Gudbrandsdalen

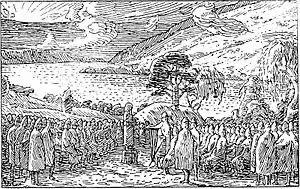
Depiction of King Olaf II speaking to peasants at the thing, Hundorp. Halfdan Egedius, 1899.

The name "Gudbrandsdalen" means 'the valley/dale of Gudbrand'. "Gudbrand" (Old Norse "Guðbrandr") is an old male name compounded of "guð", 'god' and "brandr", 'sword'. The name may be derived from a chief ("hersir") called Gudbrand. According Icelandic historian and poet Snorri Sturluson, the district was also referred to as "i Dalom" ("in the valleys") because of the many valleys. Dale-Gudbrand settled in Hundorp in the present-day Sør-Fron Municipality. At the time of Halfdan the Black there was a "chief Gudbrand north in Gubrandsdalen" ("Gudbrand herse nord i Dalom"). Later Eric Bloodaxe had an opponent called Dale-Gudbrand. According to the sage Olaf II of Norway met one Dale-Gudbrand, supposedly the last Dale-Gudbrand, in 1021. Historians believe there was a regional centre at Hundorp during the Viking era and that the name Gudbrand was used for many generations by the ruling family. Burial mounds (tumulus) at Hundorp suggest that powerful men are buried there.